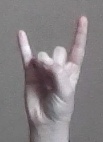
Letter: la